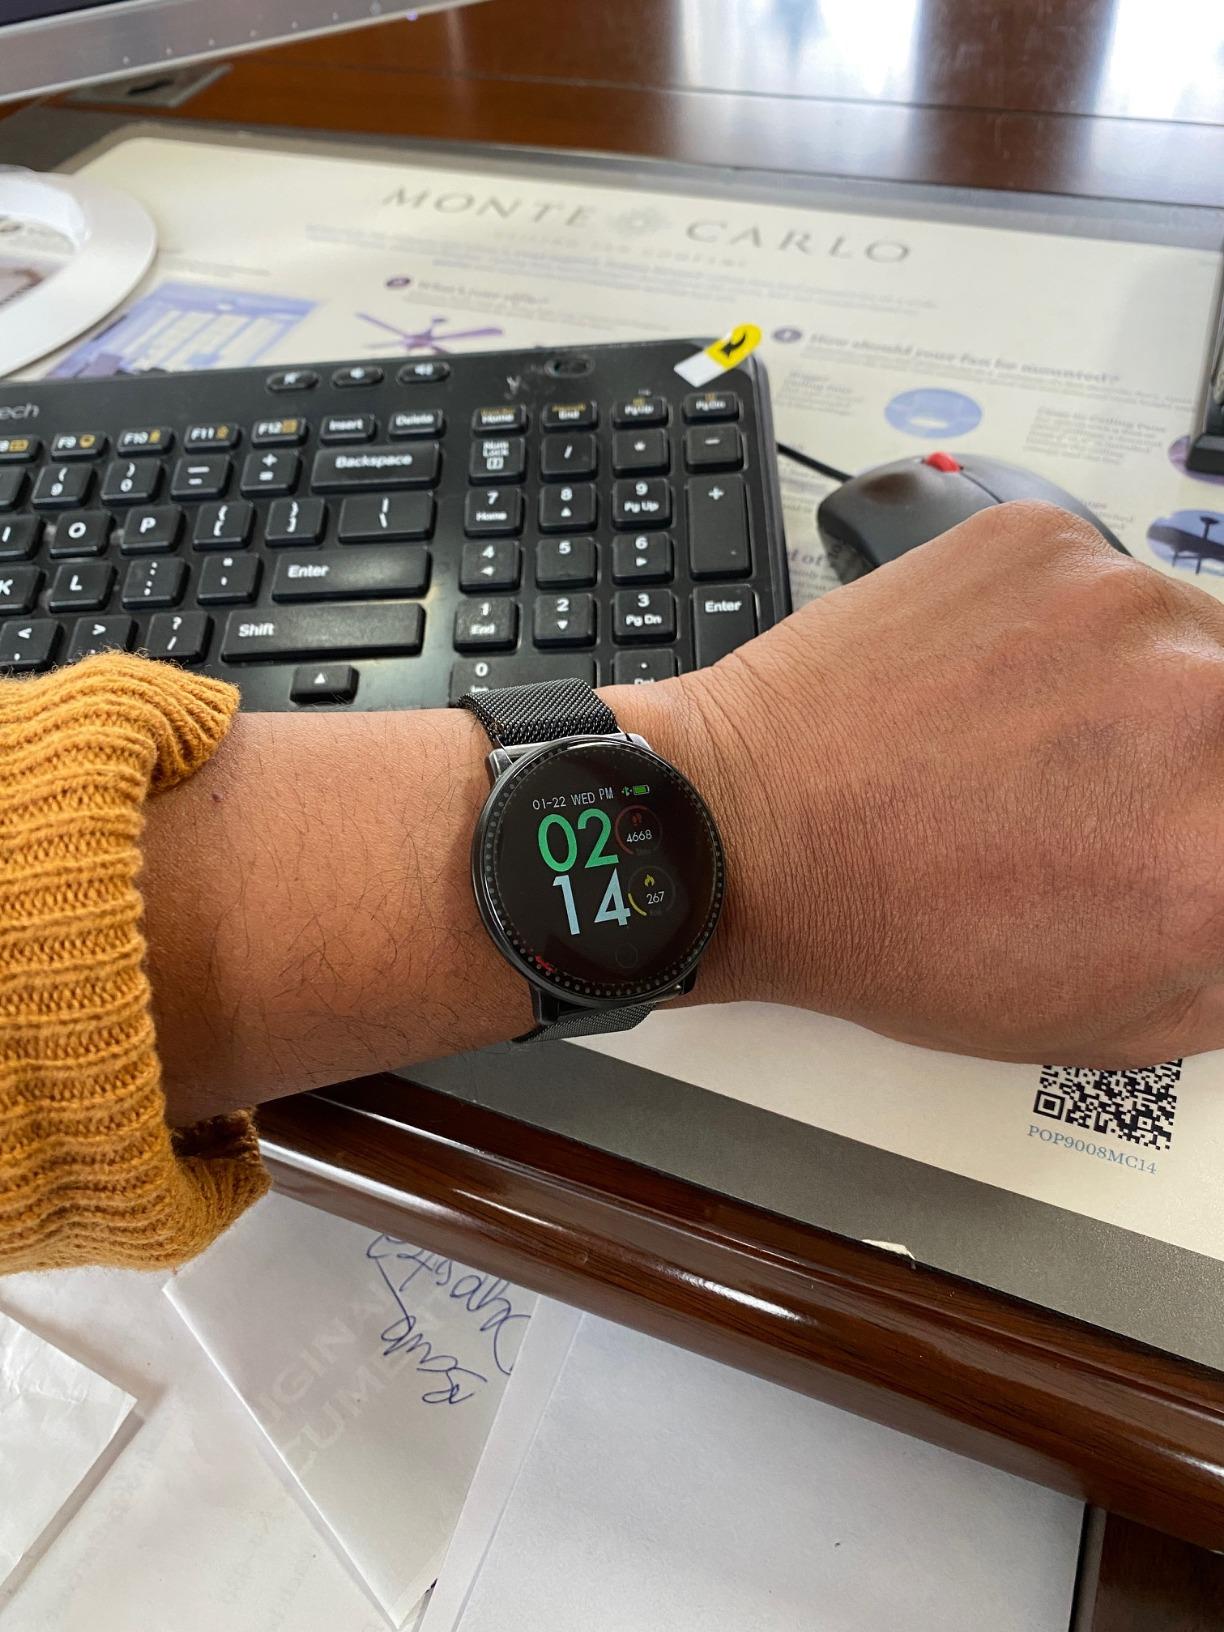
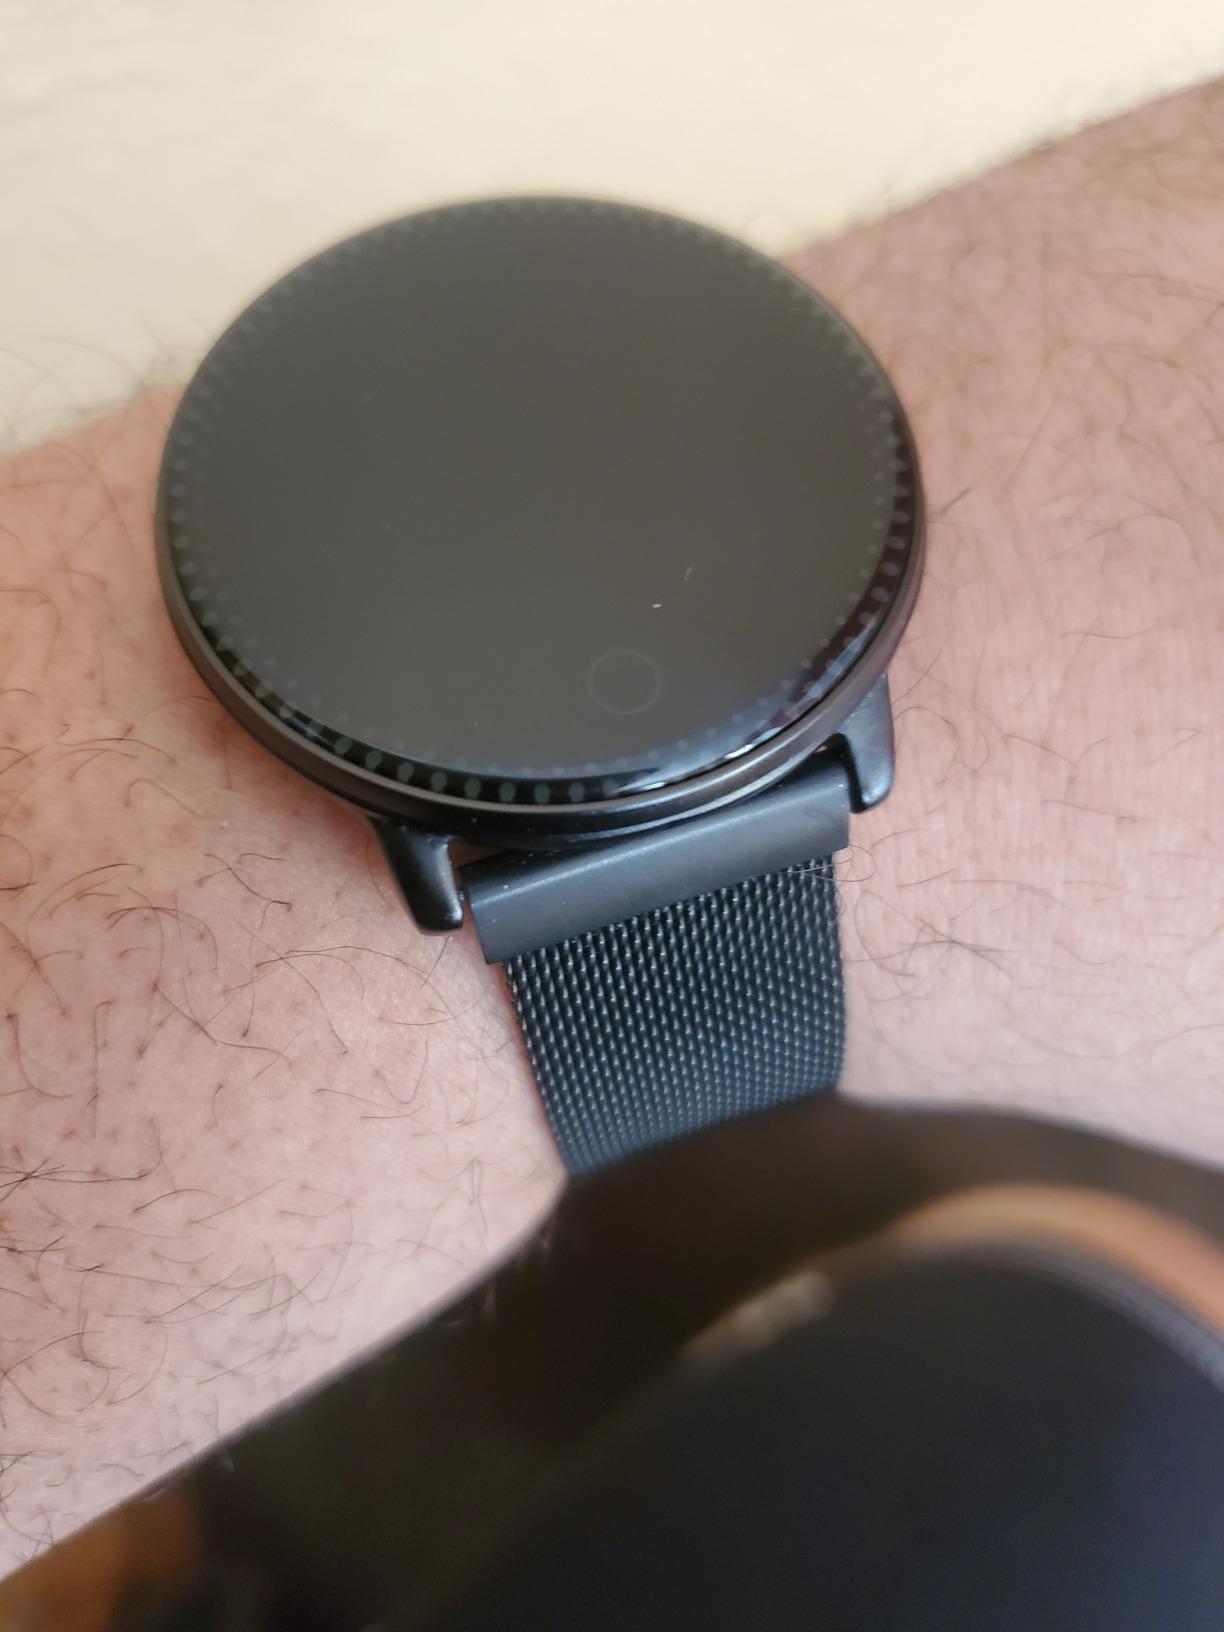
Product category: smartwatch
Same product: yes